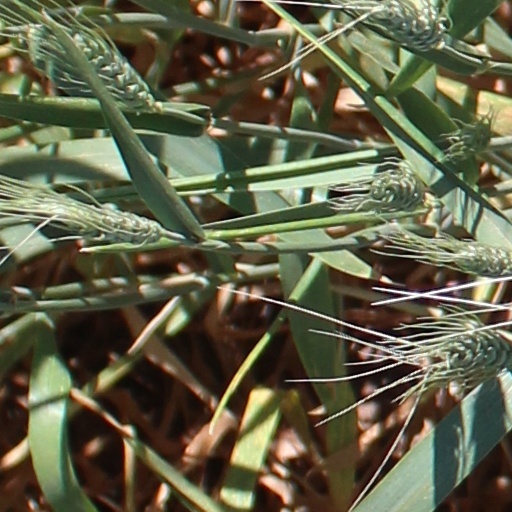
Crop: wheat